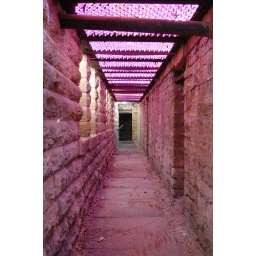
This is next to the sidewalk and underneath the several stairways. Lit by glass filled grates